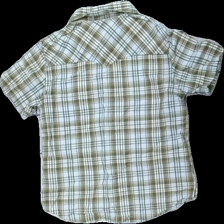
View: back
Type: Shirt
Category: Children
Brand: H&M
Colors: Green, Blue, White, Multicolor
Material: 100% cotton
Pattern: Checkered print
Cut: Regular
Size: 128
Season: All
Stains: Major
Damage location: middle center
Damage 2 location: top center
Damage 3: fläckar
Damage 3 location: bottom center
Price range: <50
Recommended usage: Export
Description: rutig skjorta med fläck fram